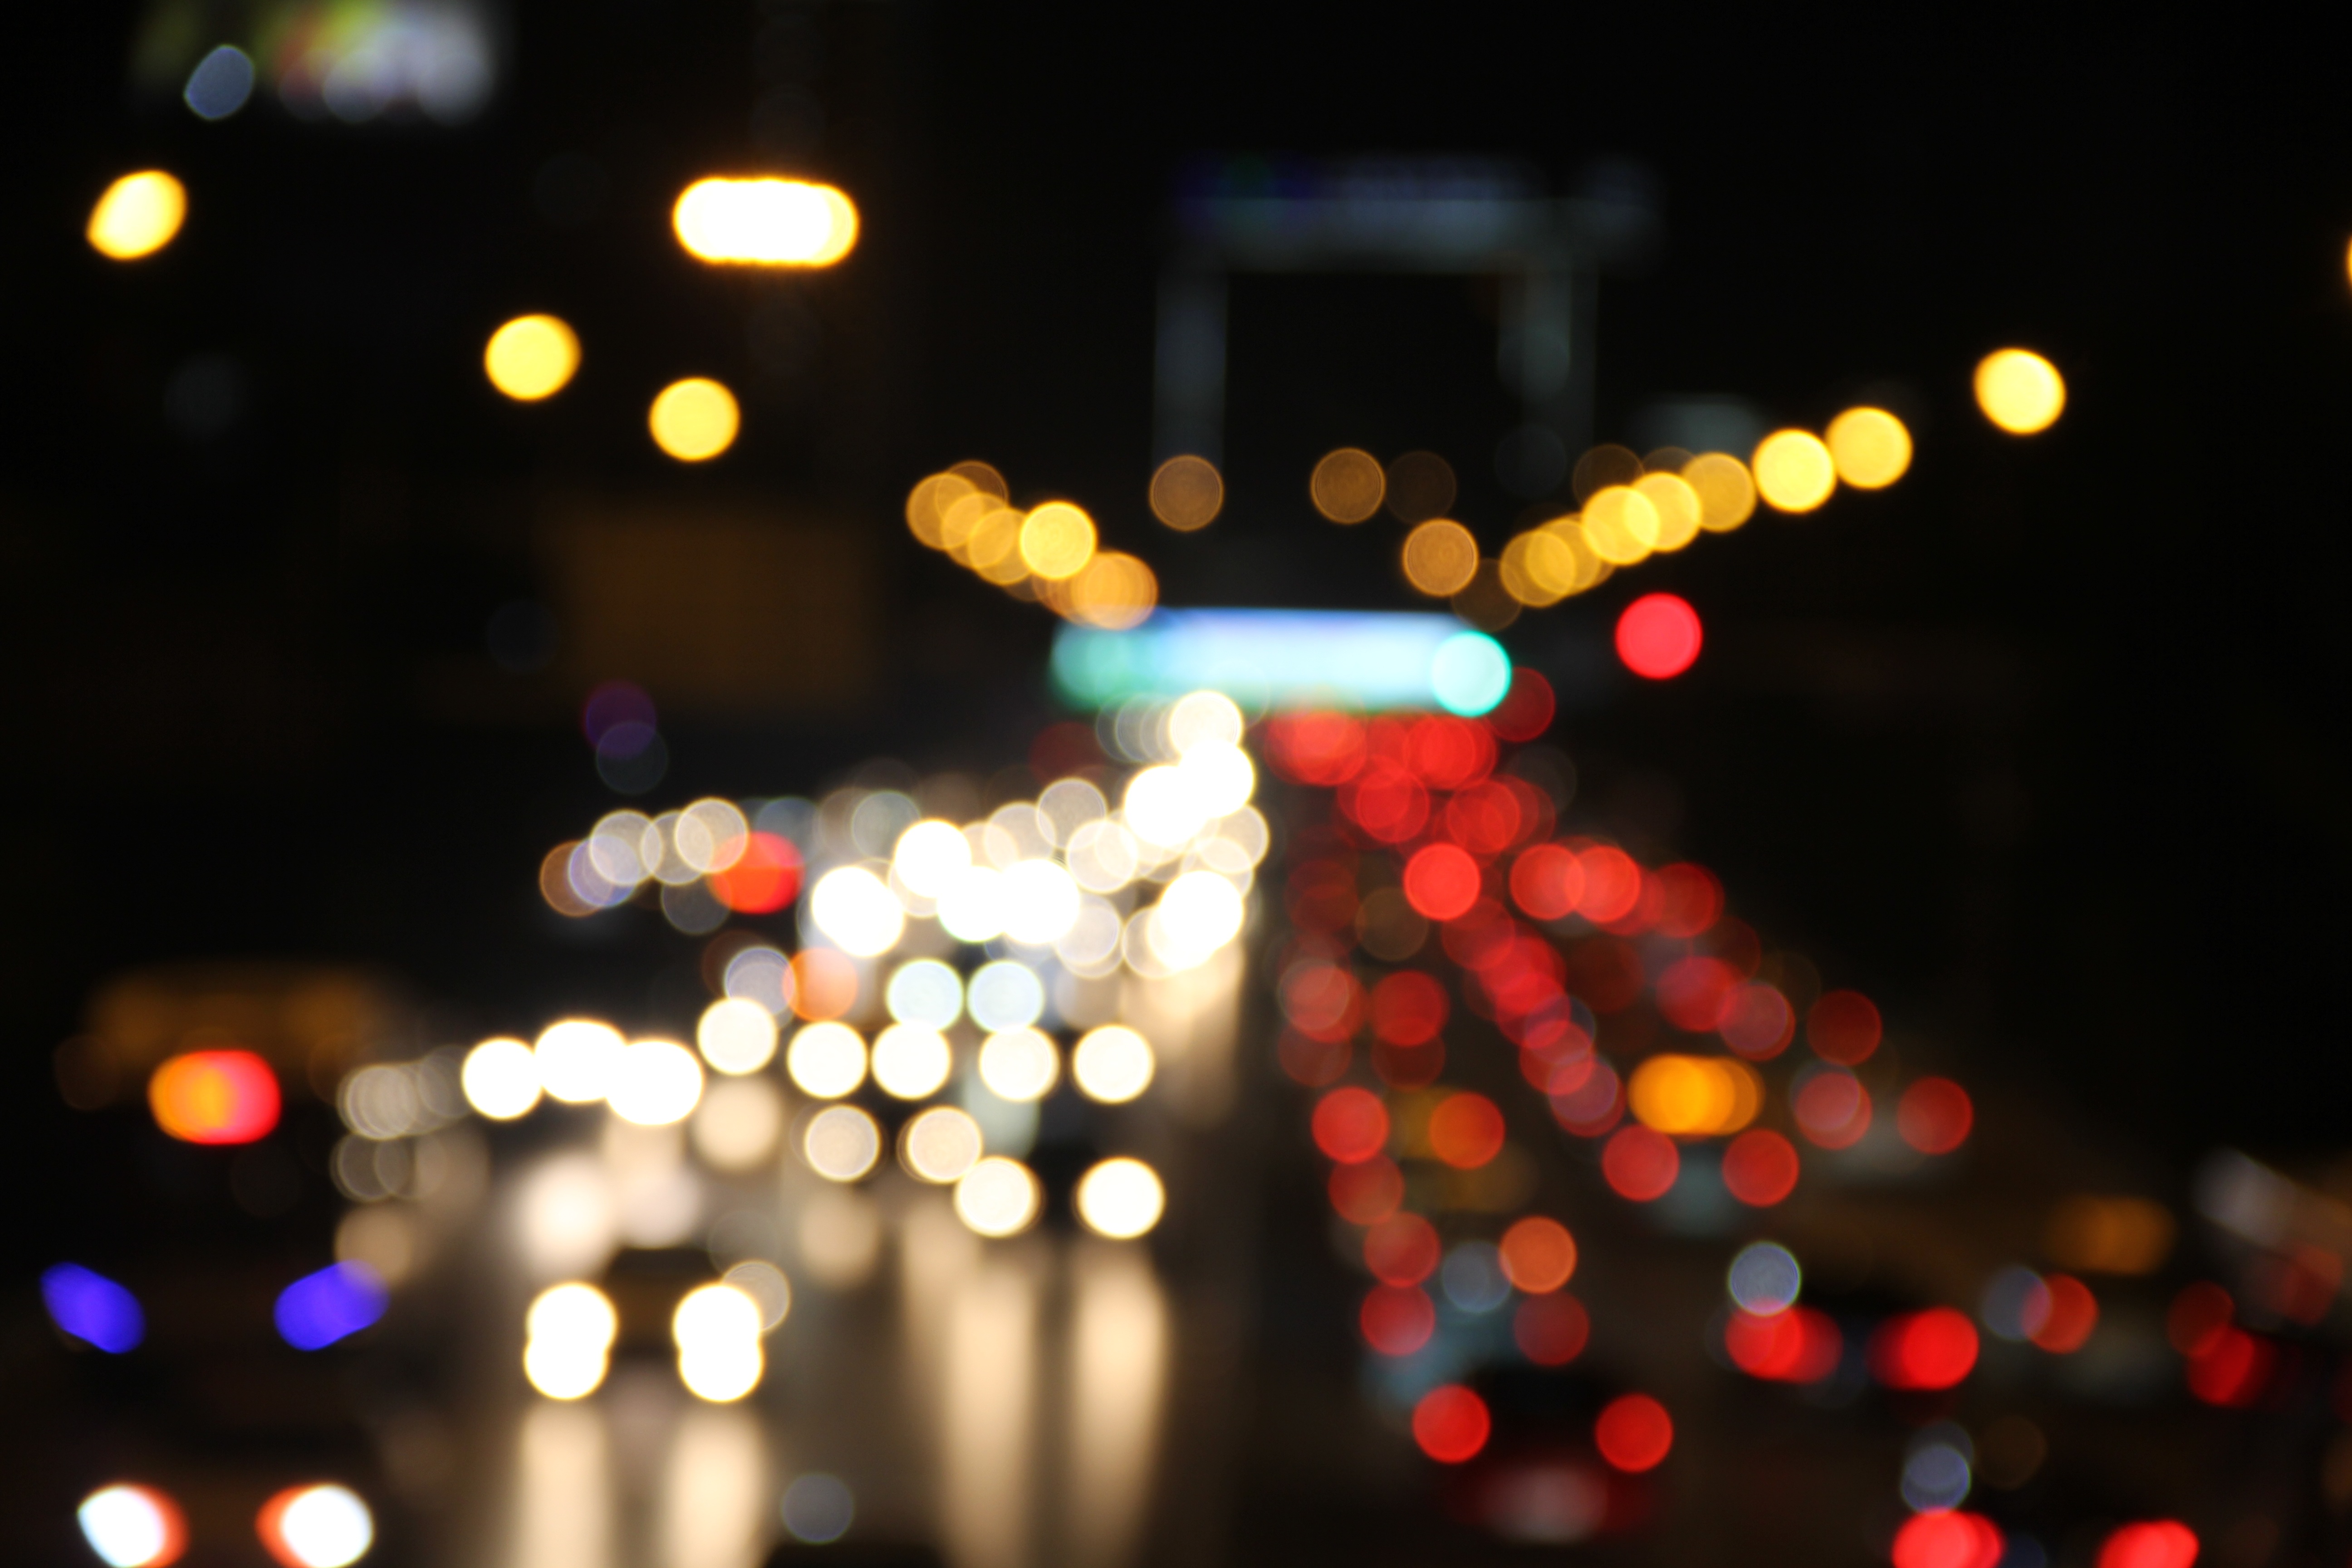
light, bokeh, street, night, red, color, holiday, darkness, christmas, lighting, christmas decoration, night view, delay, christmas lights